Sports in Canada

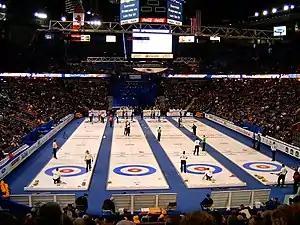
The 2005 Brier. The Brier is the annual Canadian men's curling championship.

Curling competitions in Canada include the Montana's Brier (national men's championship) and Scotties Tournament of Hearts (national women's championship.) Men's and women's (and mixed teams) national champions move on to annual international competitions, where Canadian teams have historically dominated (even over the country of curling's origin, Scotland). The Continental Cup features a Canada vs. The World format.